Legal issues in airsoft

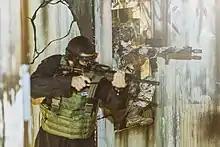
Airsoft player at Tasleeh field at Yas Mall (closed since 2019)

Airsoft is a sport in which players use airsoft guns to fire plastic projectiles at other players in order to eliminate them. Due to the often-realistic appearance of airsoft guns and their ability to fire projectiles at relatively high speeds, laws have been put in place in many countries to regulate both the sport of airsoft and the guns themselves. Safety regulations in many areas require an orange or red tip on the end of the barrel in order to distinguish the airsoft gun from a working firearm. They are officially classed as "soft air devices" or "air compressed toys", depending on the jurisdiction.